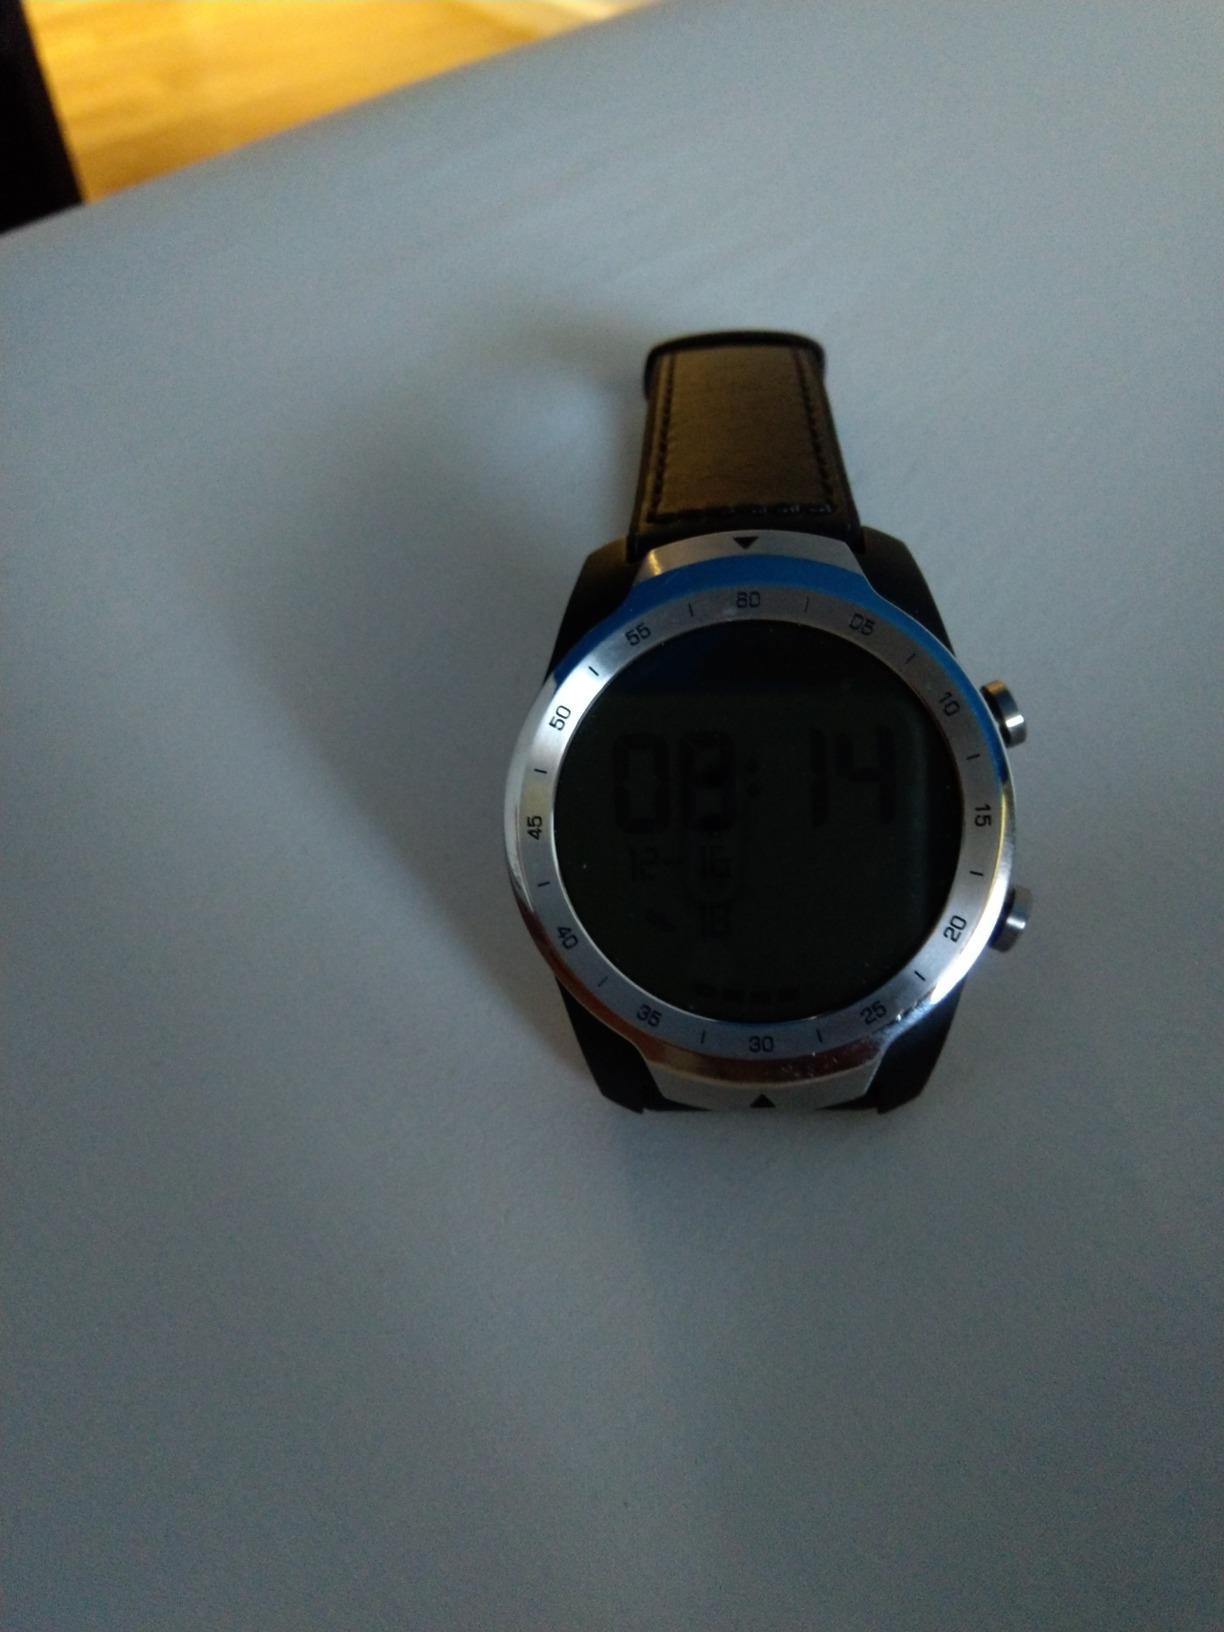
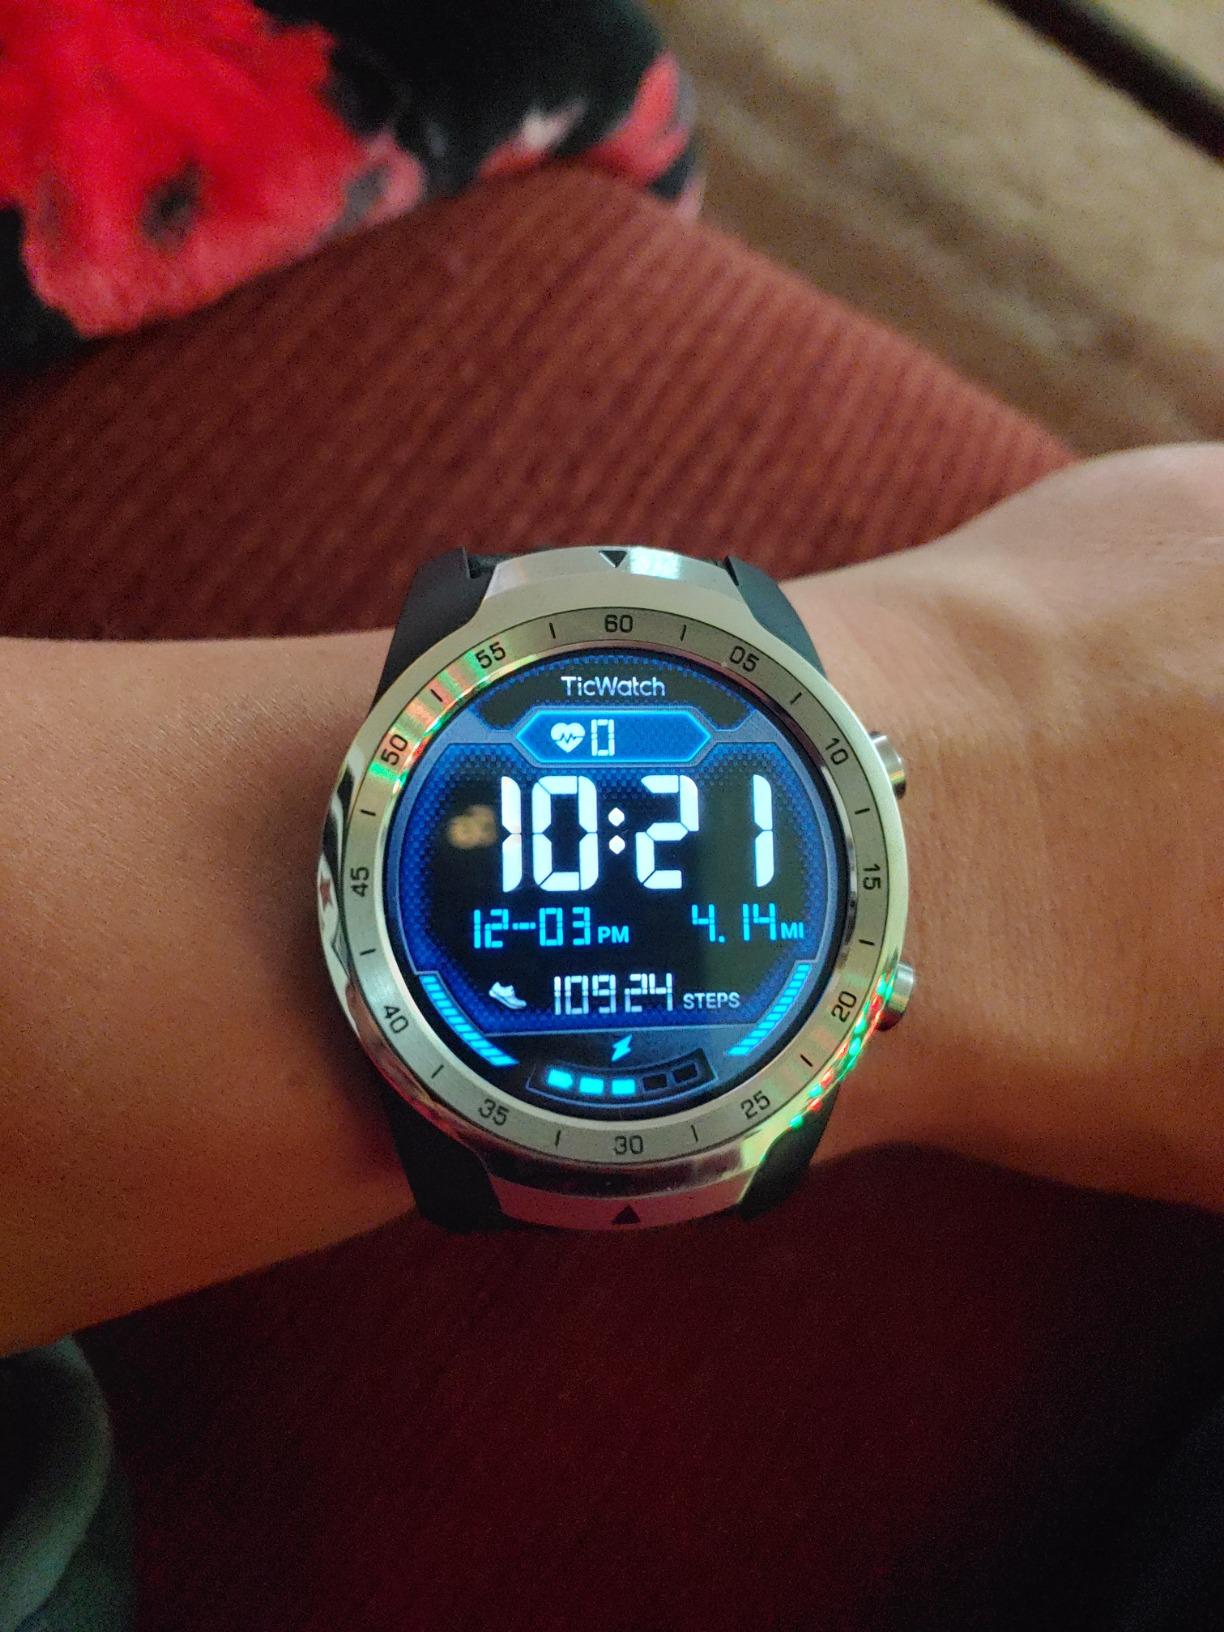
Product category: smartwatch
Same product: yes